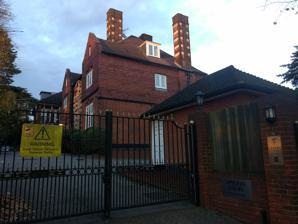
Building: Appleby Court
Country: United Kingdom
Year built: 1892
This article is an orphan , as no other articles link to it . Please introduce links to this page from related articles ; try the Find link tool for suggestions. ( April 2022 ) For the courthouse in Appleby, see Shire Hall, Appleby-in-Westmorland . Appleby Court entrance from Aldermans Hill with modern outbuildings Appleby Court is an architecturally notable building at 128 Aldermans Hill, Palmers Green , London. It was built in 1892 by J.B. Franklin in the Richard Norman Shaw Arts and Crafts tradition for his own home but has since been converted to flats. It was originally numbered 127 but that number has now been taken by the adjacent and more recent Willowcroft Lodge. See also Cullands Grove References